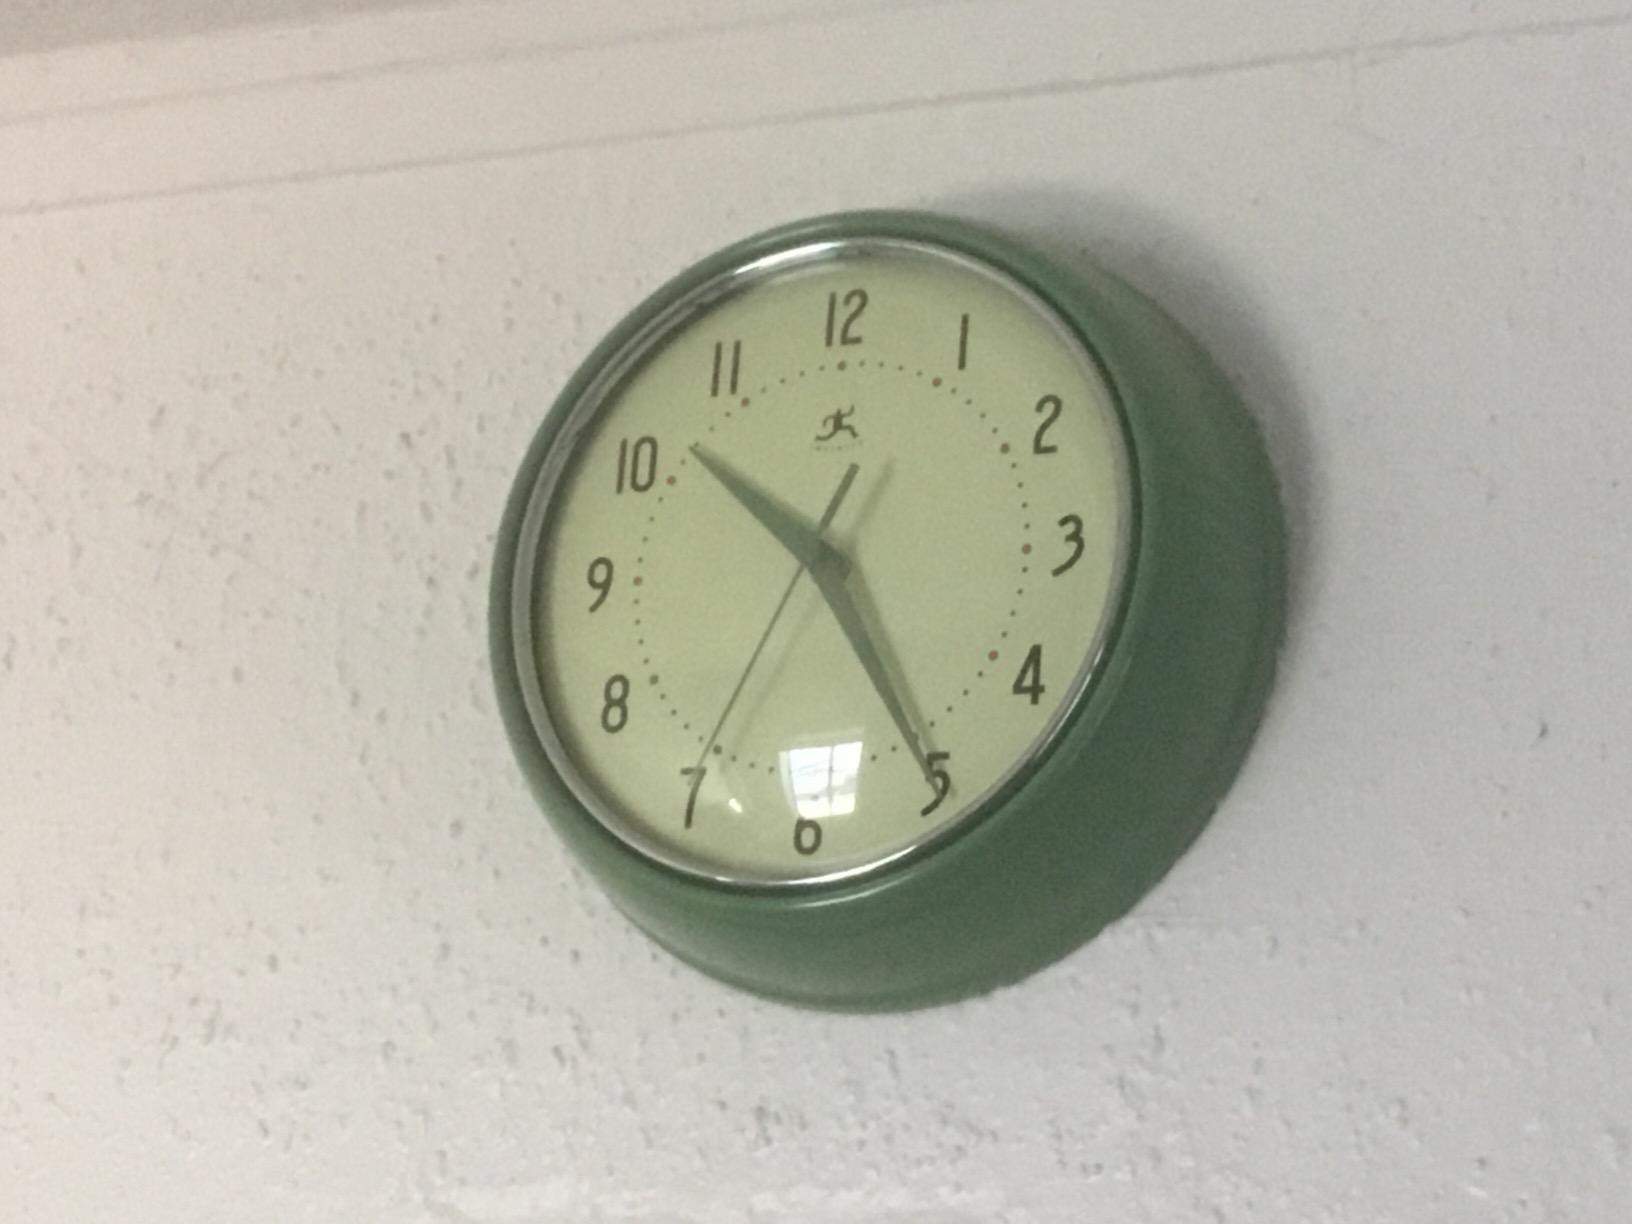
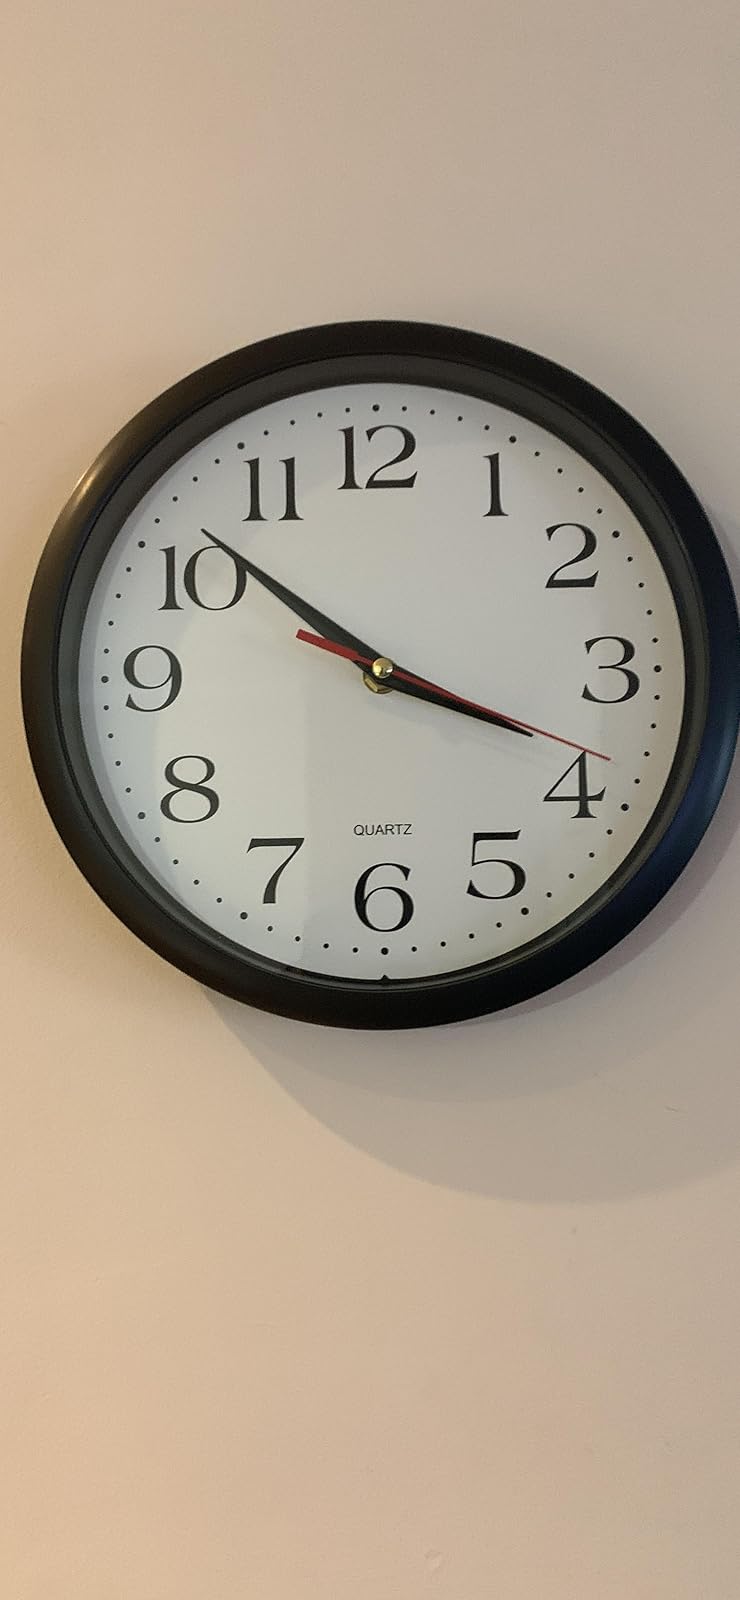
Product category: clock
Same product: no